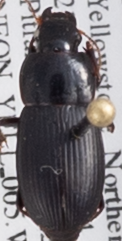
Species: Harpalus opacipennis
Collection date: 2018-06-28
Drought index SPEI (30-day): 0.814
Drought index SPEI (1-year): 2.09
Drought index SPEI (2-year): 1.106